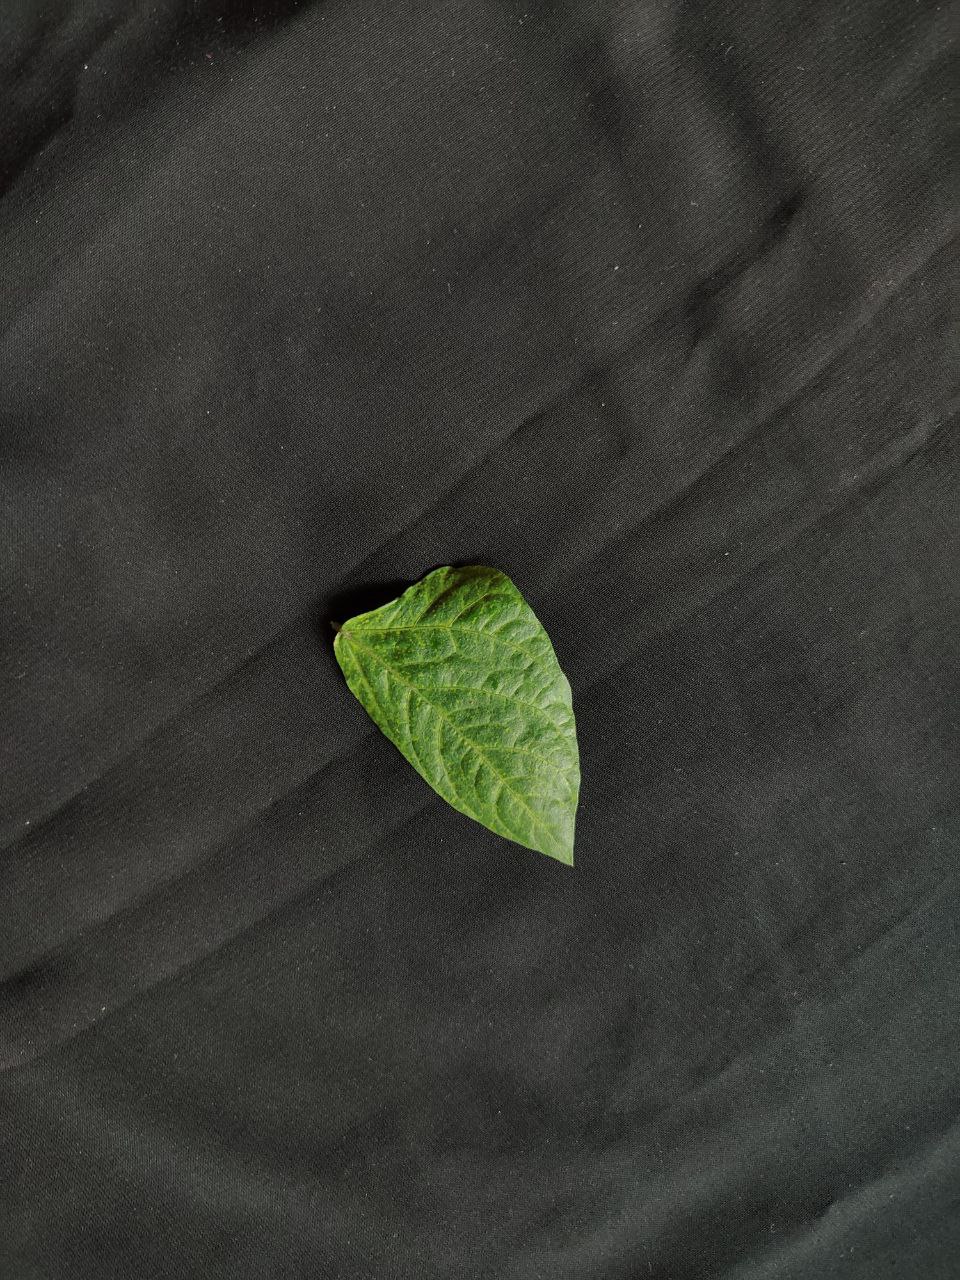
Crop: cowpea
Leaf condition: Mosaic Virus